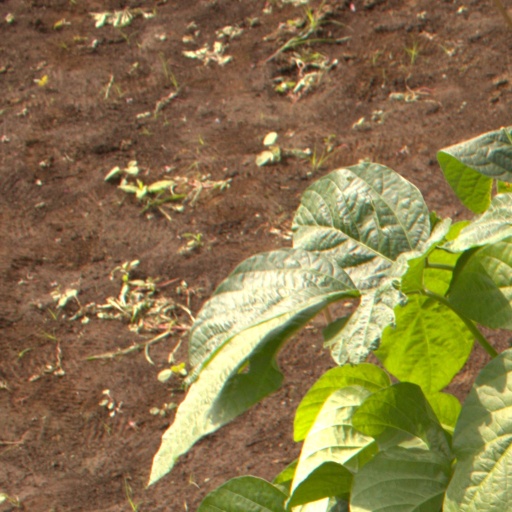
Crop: soybean